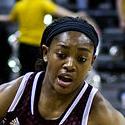
Age: 21